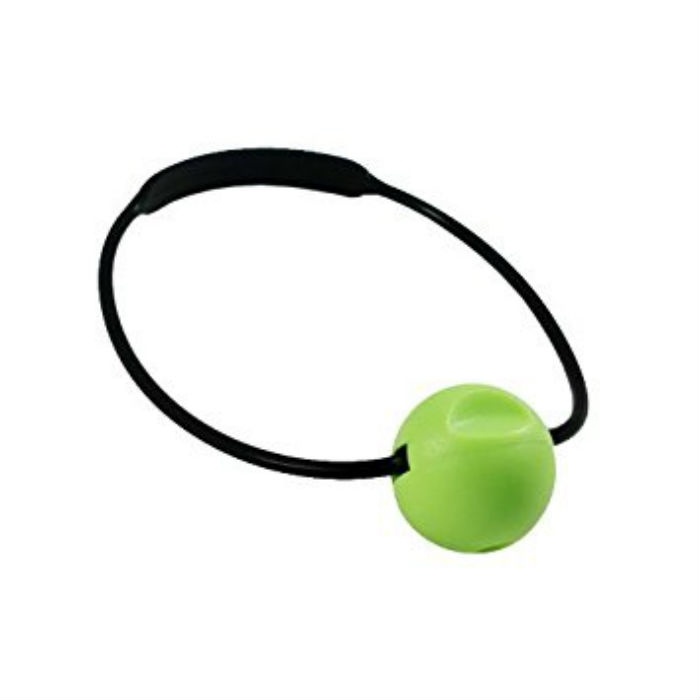
Tankbanger Scubapro
Brand: Scubapro
At lave støj under vand bliver ikke enklere end dette. Det elastiske bånd er fremstillet af et kirurgisk materiale, der er forsynet med en hård plast bold. Stræk bandet over din scuba tank. Når du ønsker at få din buddys opmærksomhed gribe du fat i bolden, trække det væk fra tanken og giver slip. Når kuglen rammer tanken giver den en høj klang som vender hoveder.
Category: Sporting Goods > Outdoor Recreation > Boating & Water Sports > Diving & Snorkeling > Diving & Snorkeling Equipment Sets